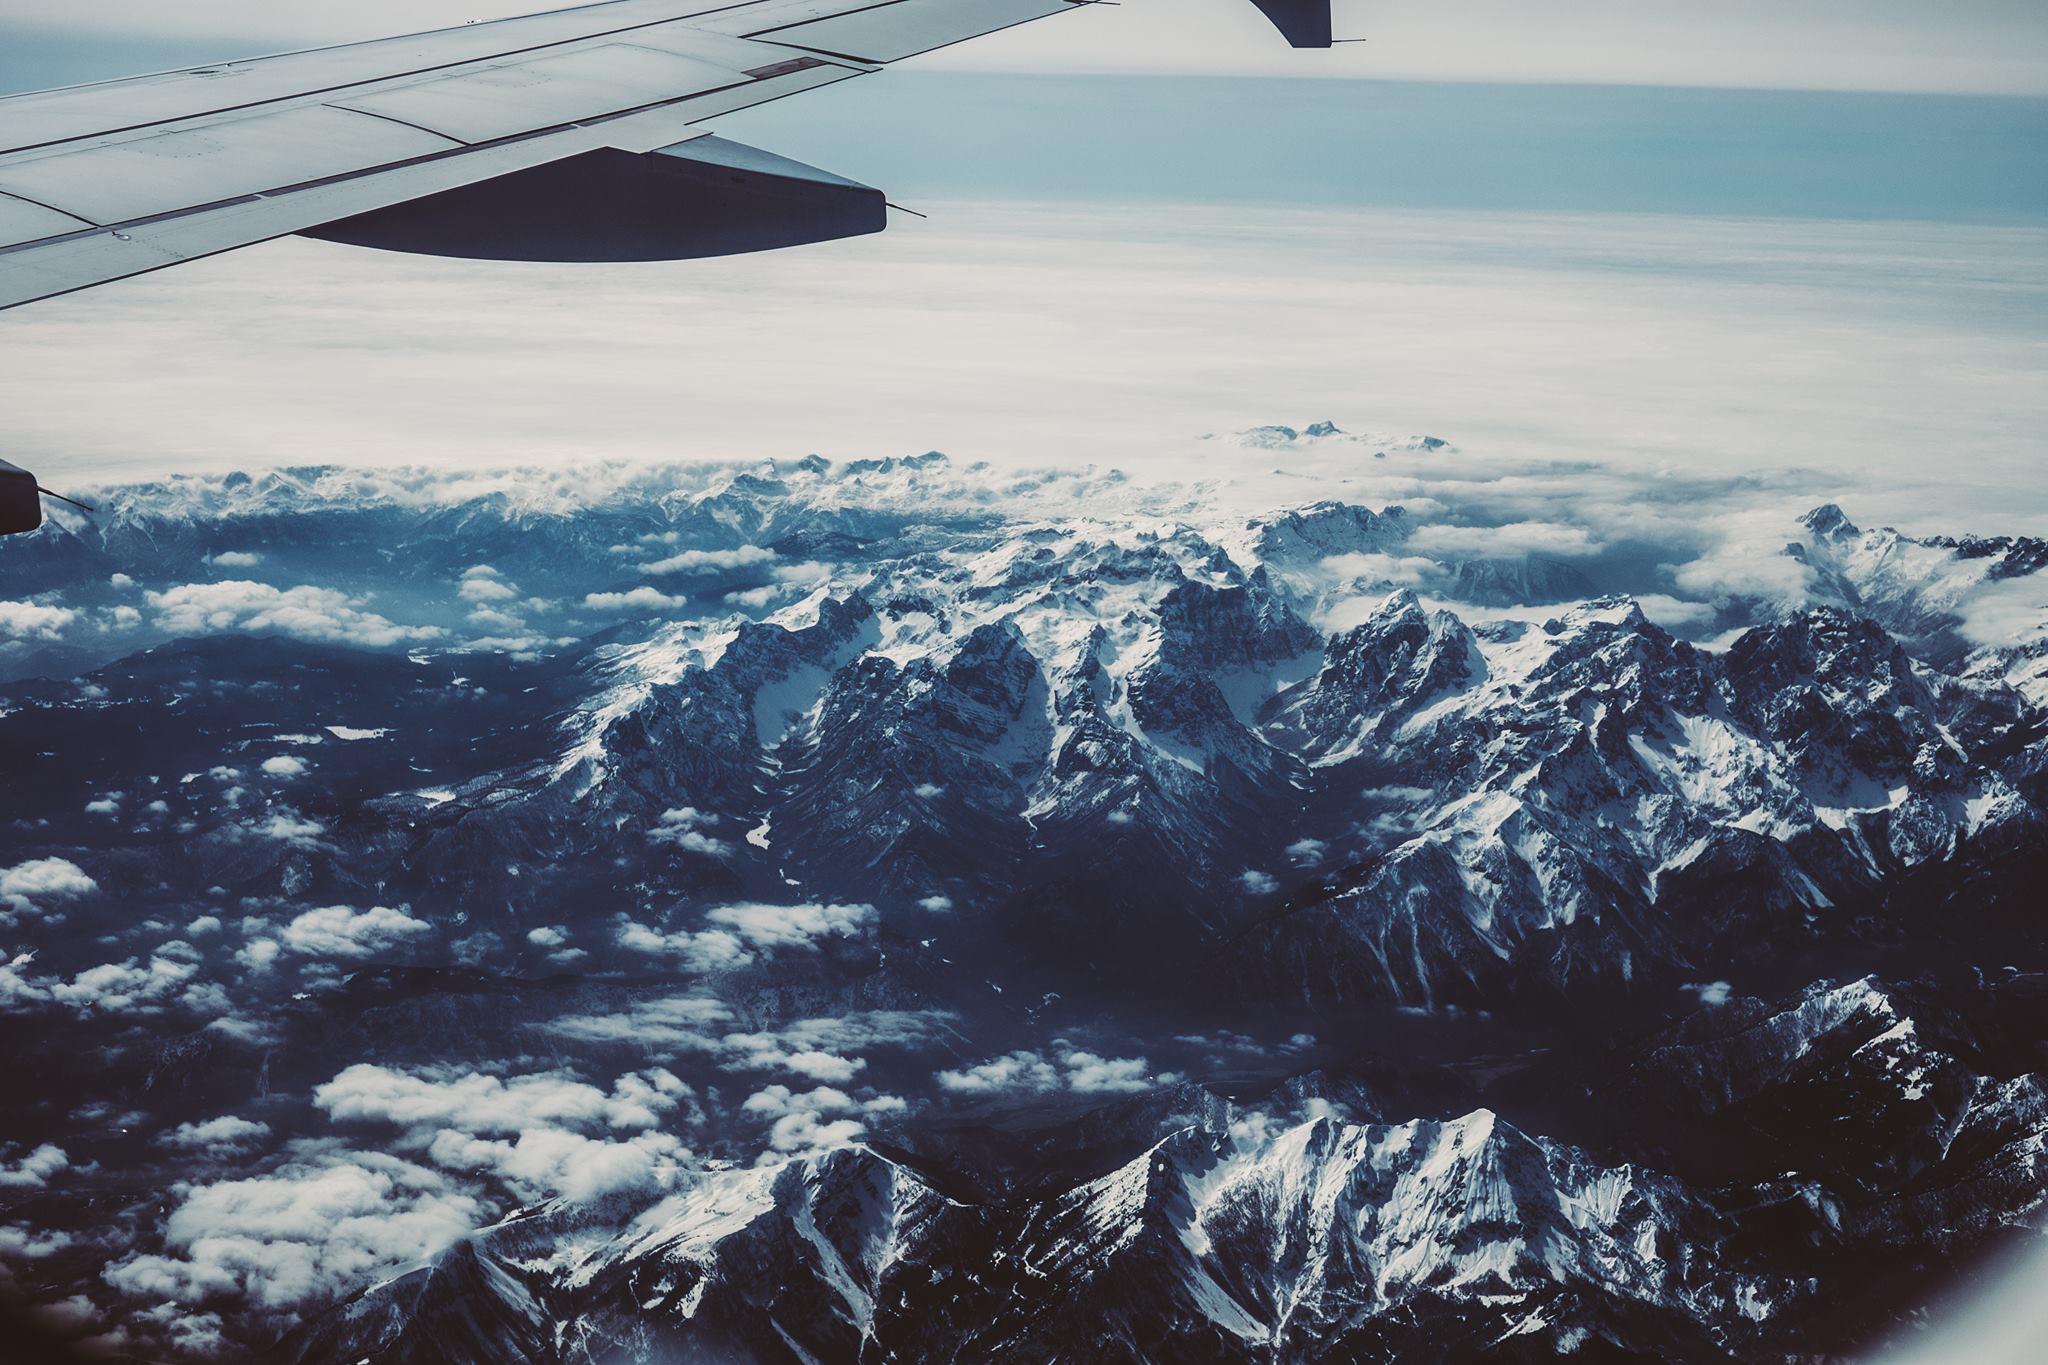
wilderness, mountain, snow, winter, cloud, atmosphere, mountain range, ice, reflection, flight, arctic, airplane wing, clouds, earth, mountains, bird's eye view, aerial photography, atmosphere of earth, mountainous landforms, geological phenomenon